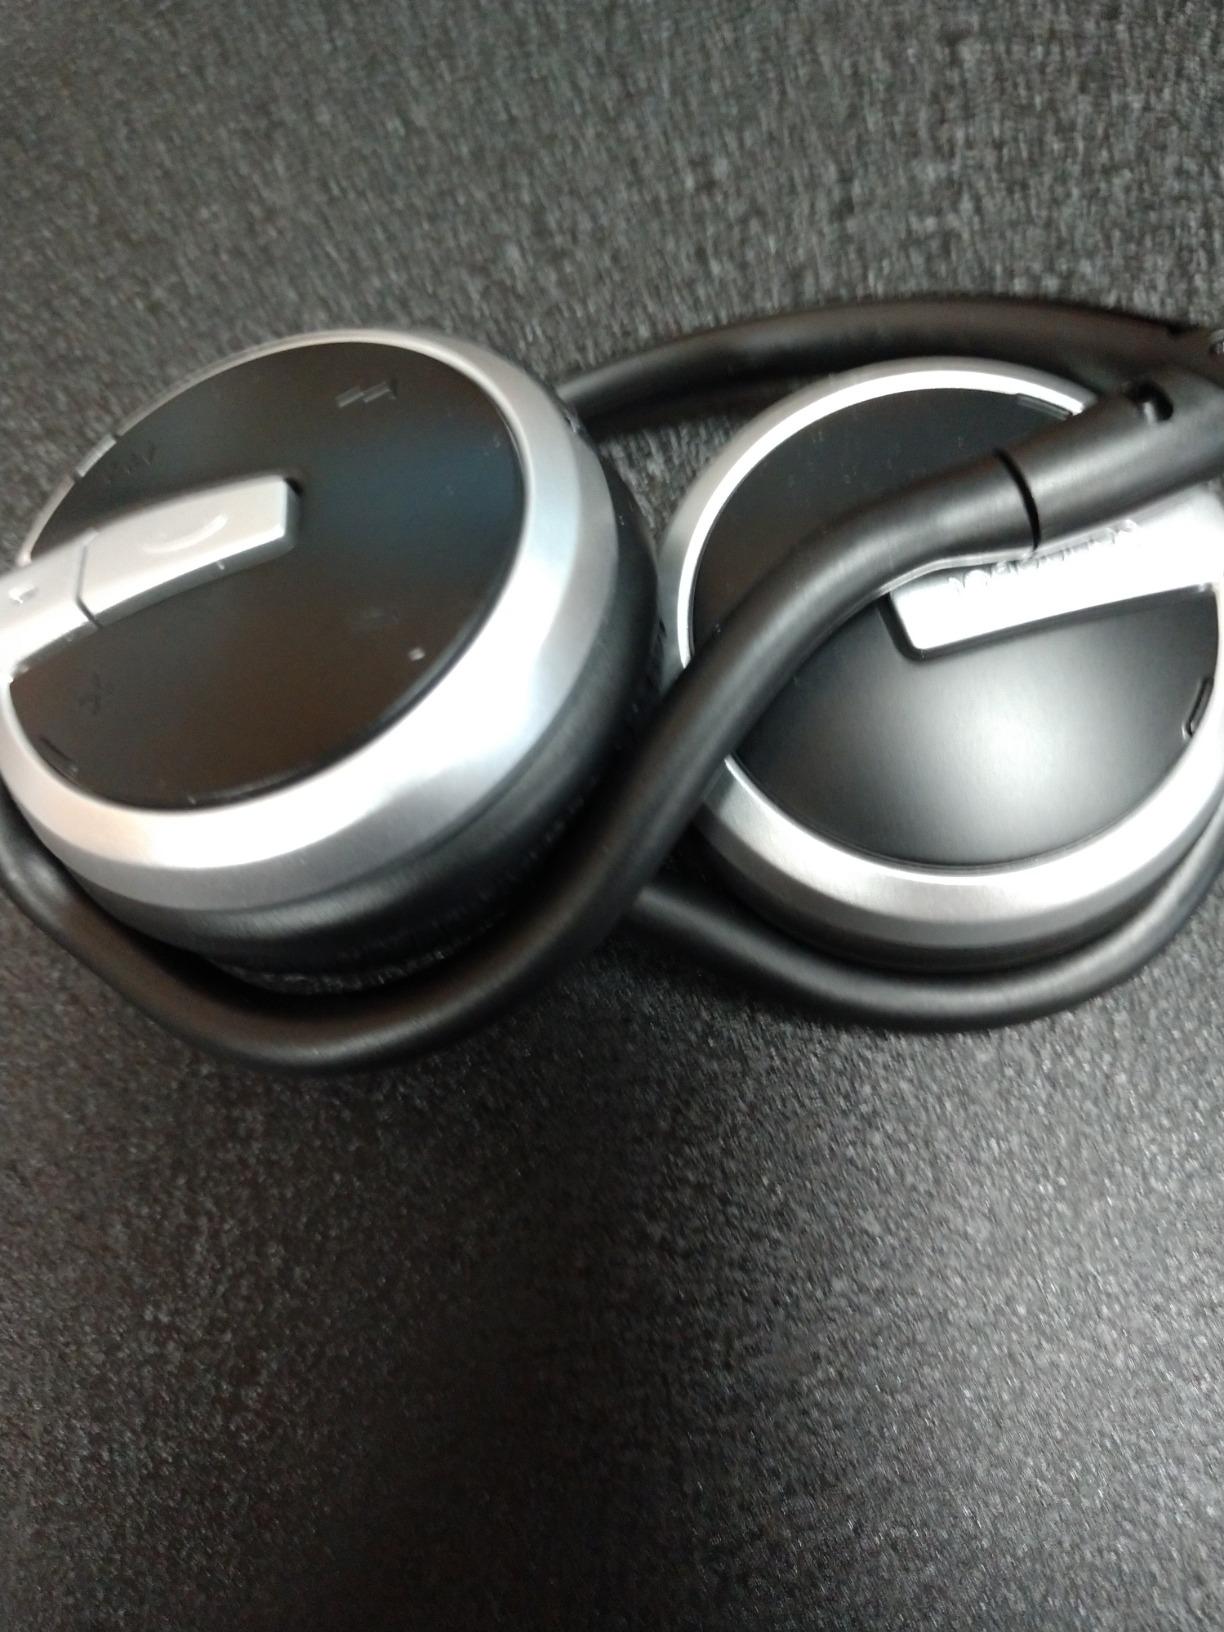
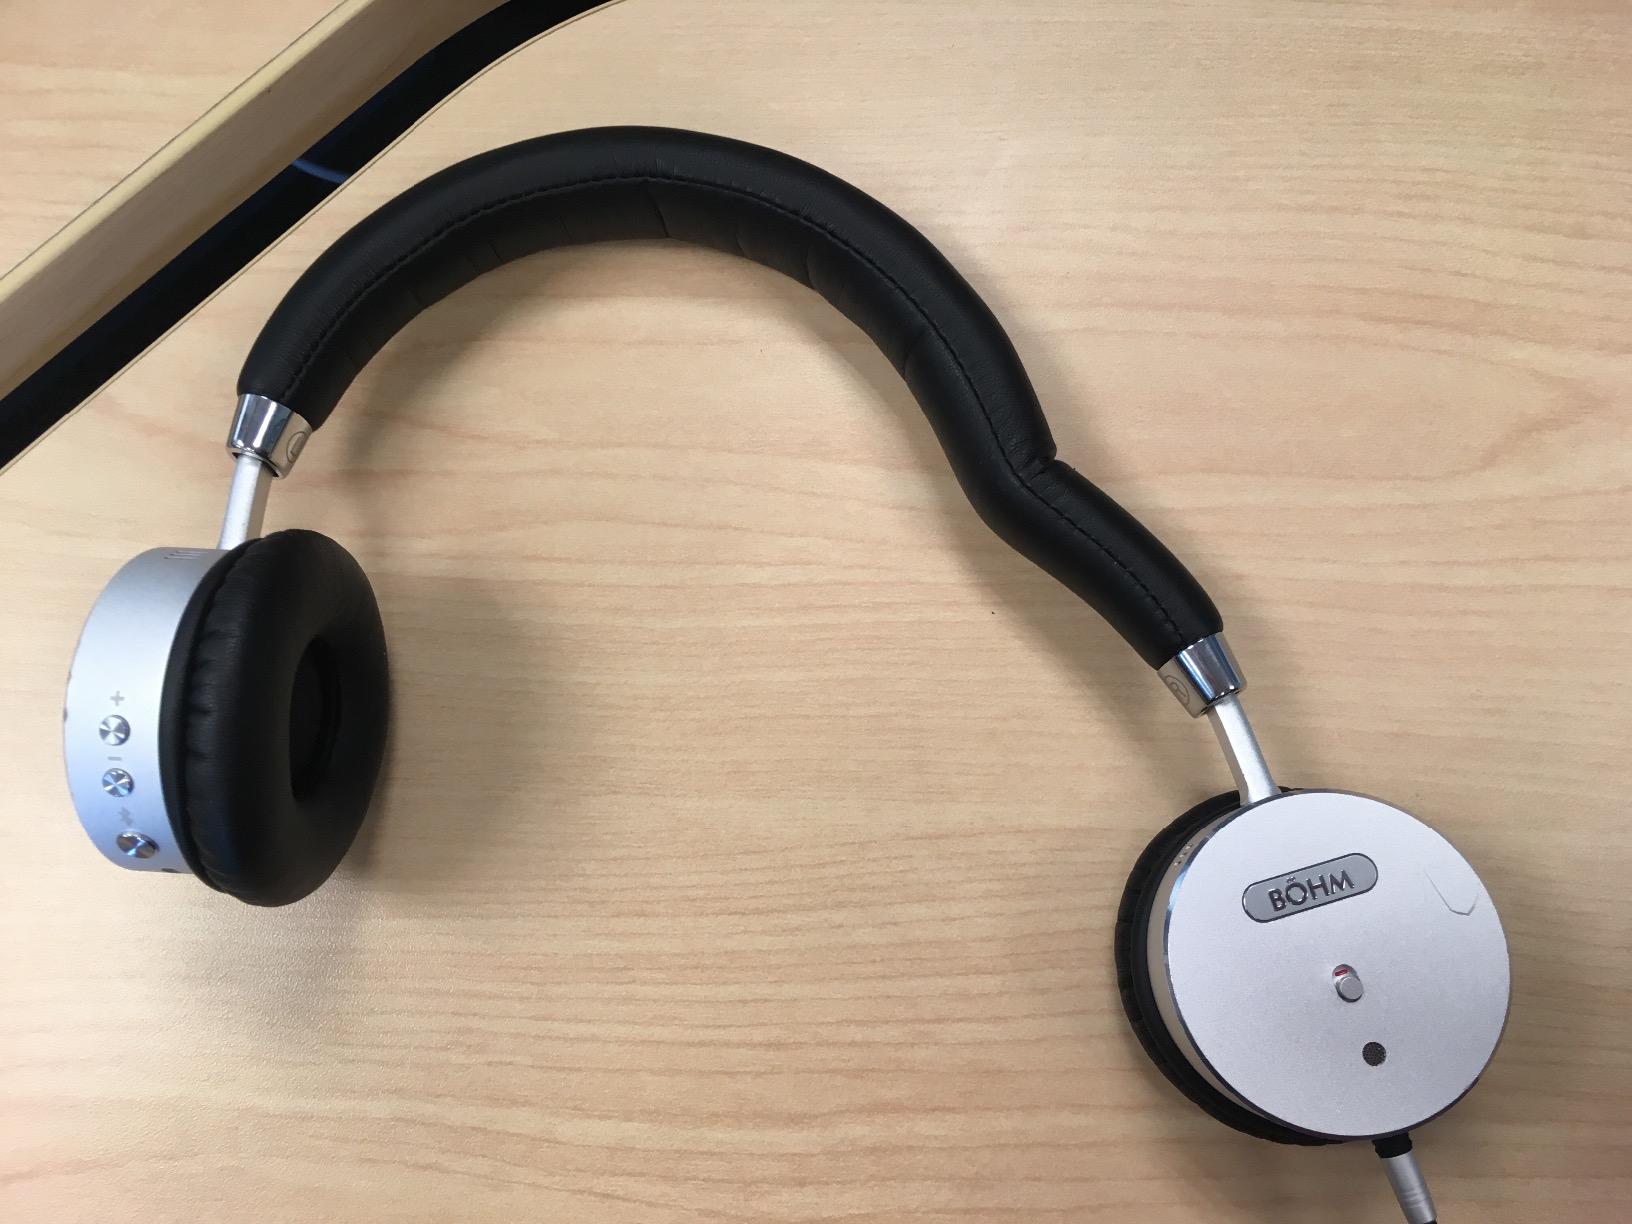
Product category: headphones
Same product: no